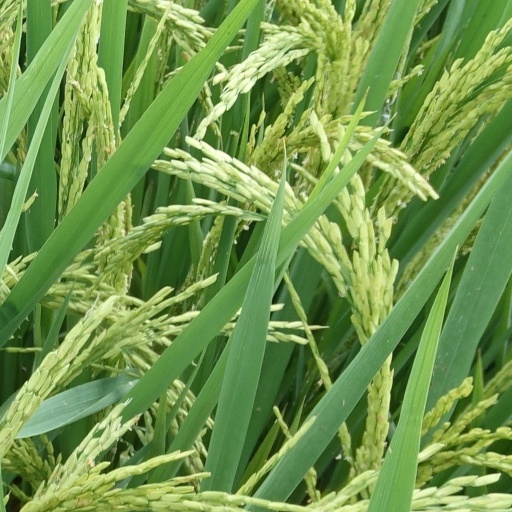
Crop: rice